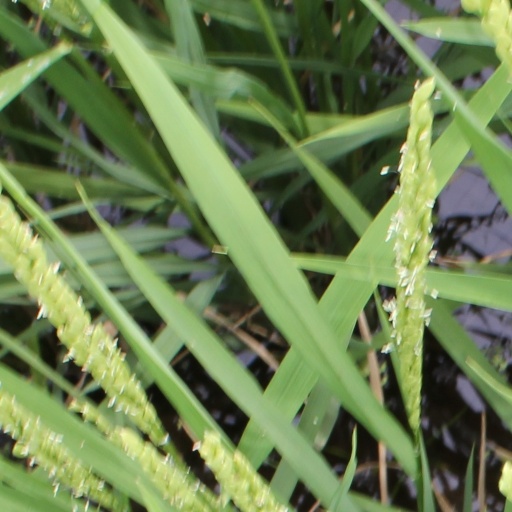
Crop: rice